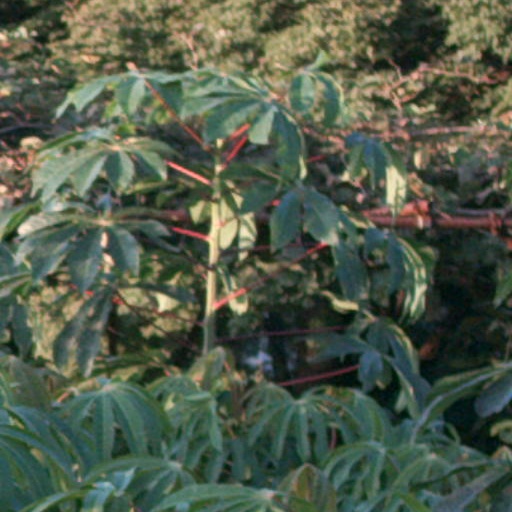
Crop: cassava